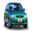
Label: automobile